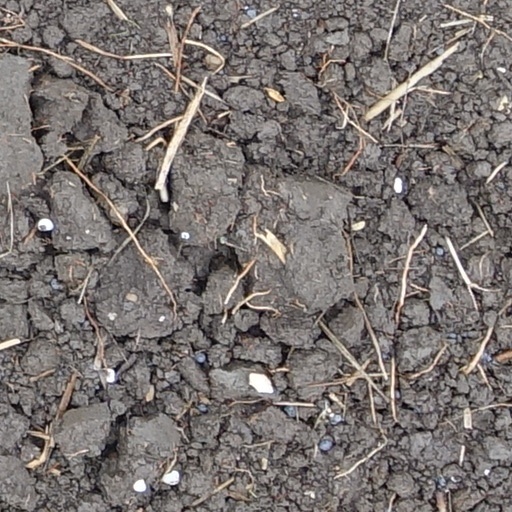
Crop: wheat